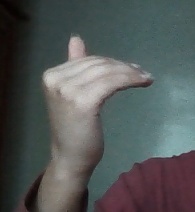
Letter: khaa